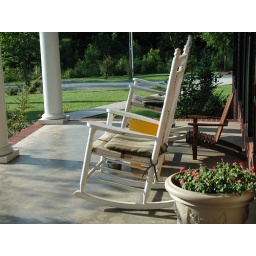
This is the rocking chair on the porch of my sister's house in Georgia